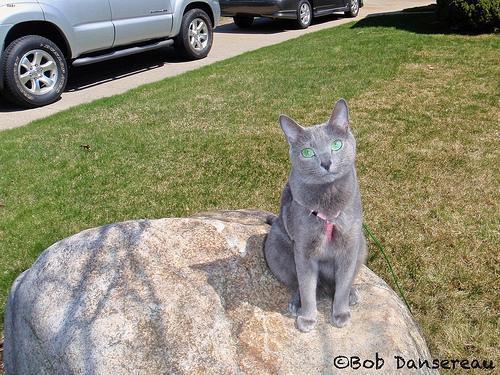
Russian Blue